Laniakea Supercluster

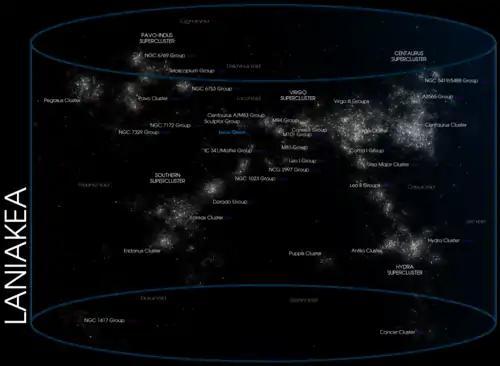
A map of the Laniakea Supercluster and its component galaxy clusters

The Laniakea Supercluster (Hawaiian for "open skies" or "immense heaven") or the Local Supercluster (LSC or LS) is the galaxy supercluster that is home to the Milky Way and approximately 100,000 other nearby galaxies.